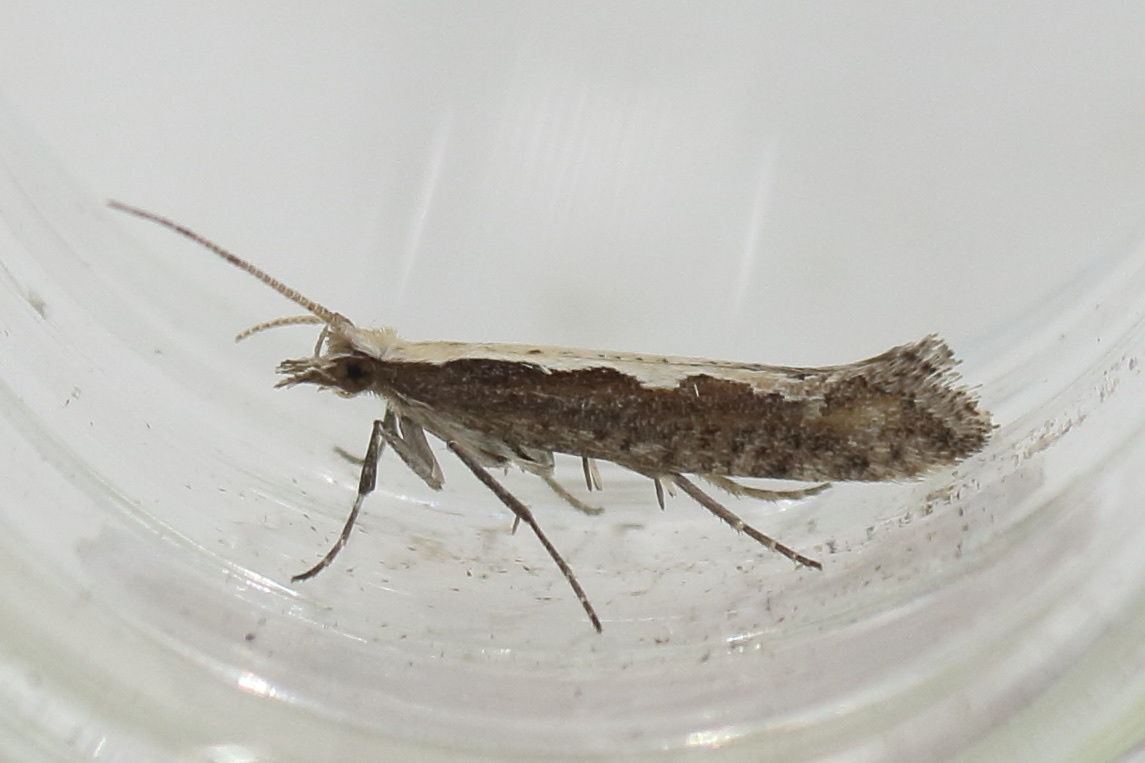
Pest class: diamondback_moth